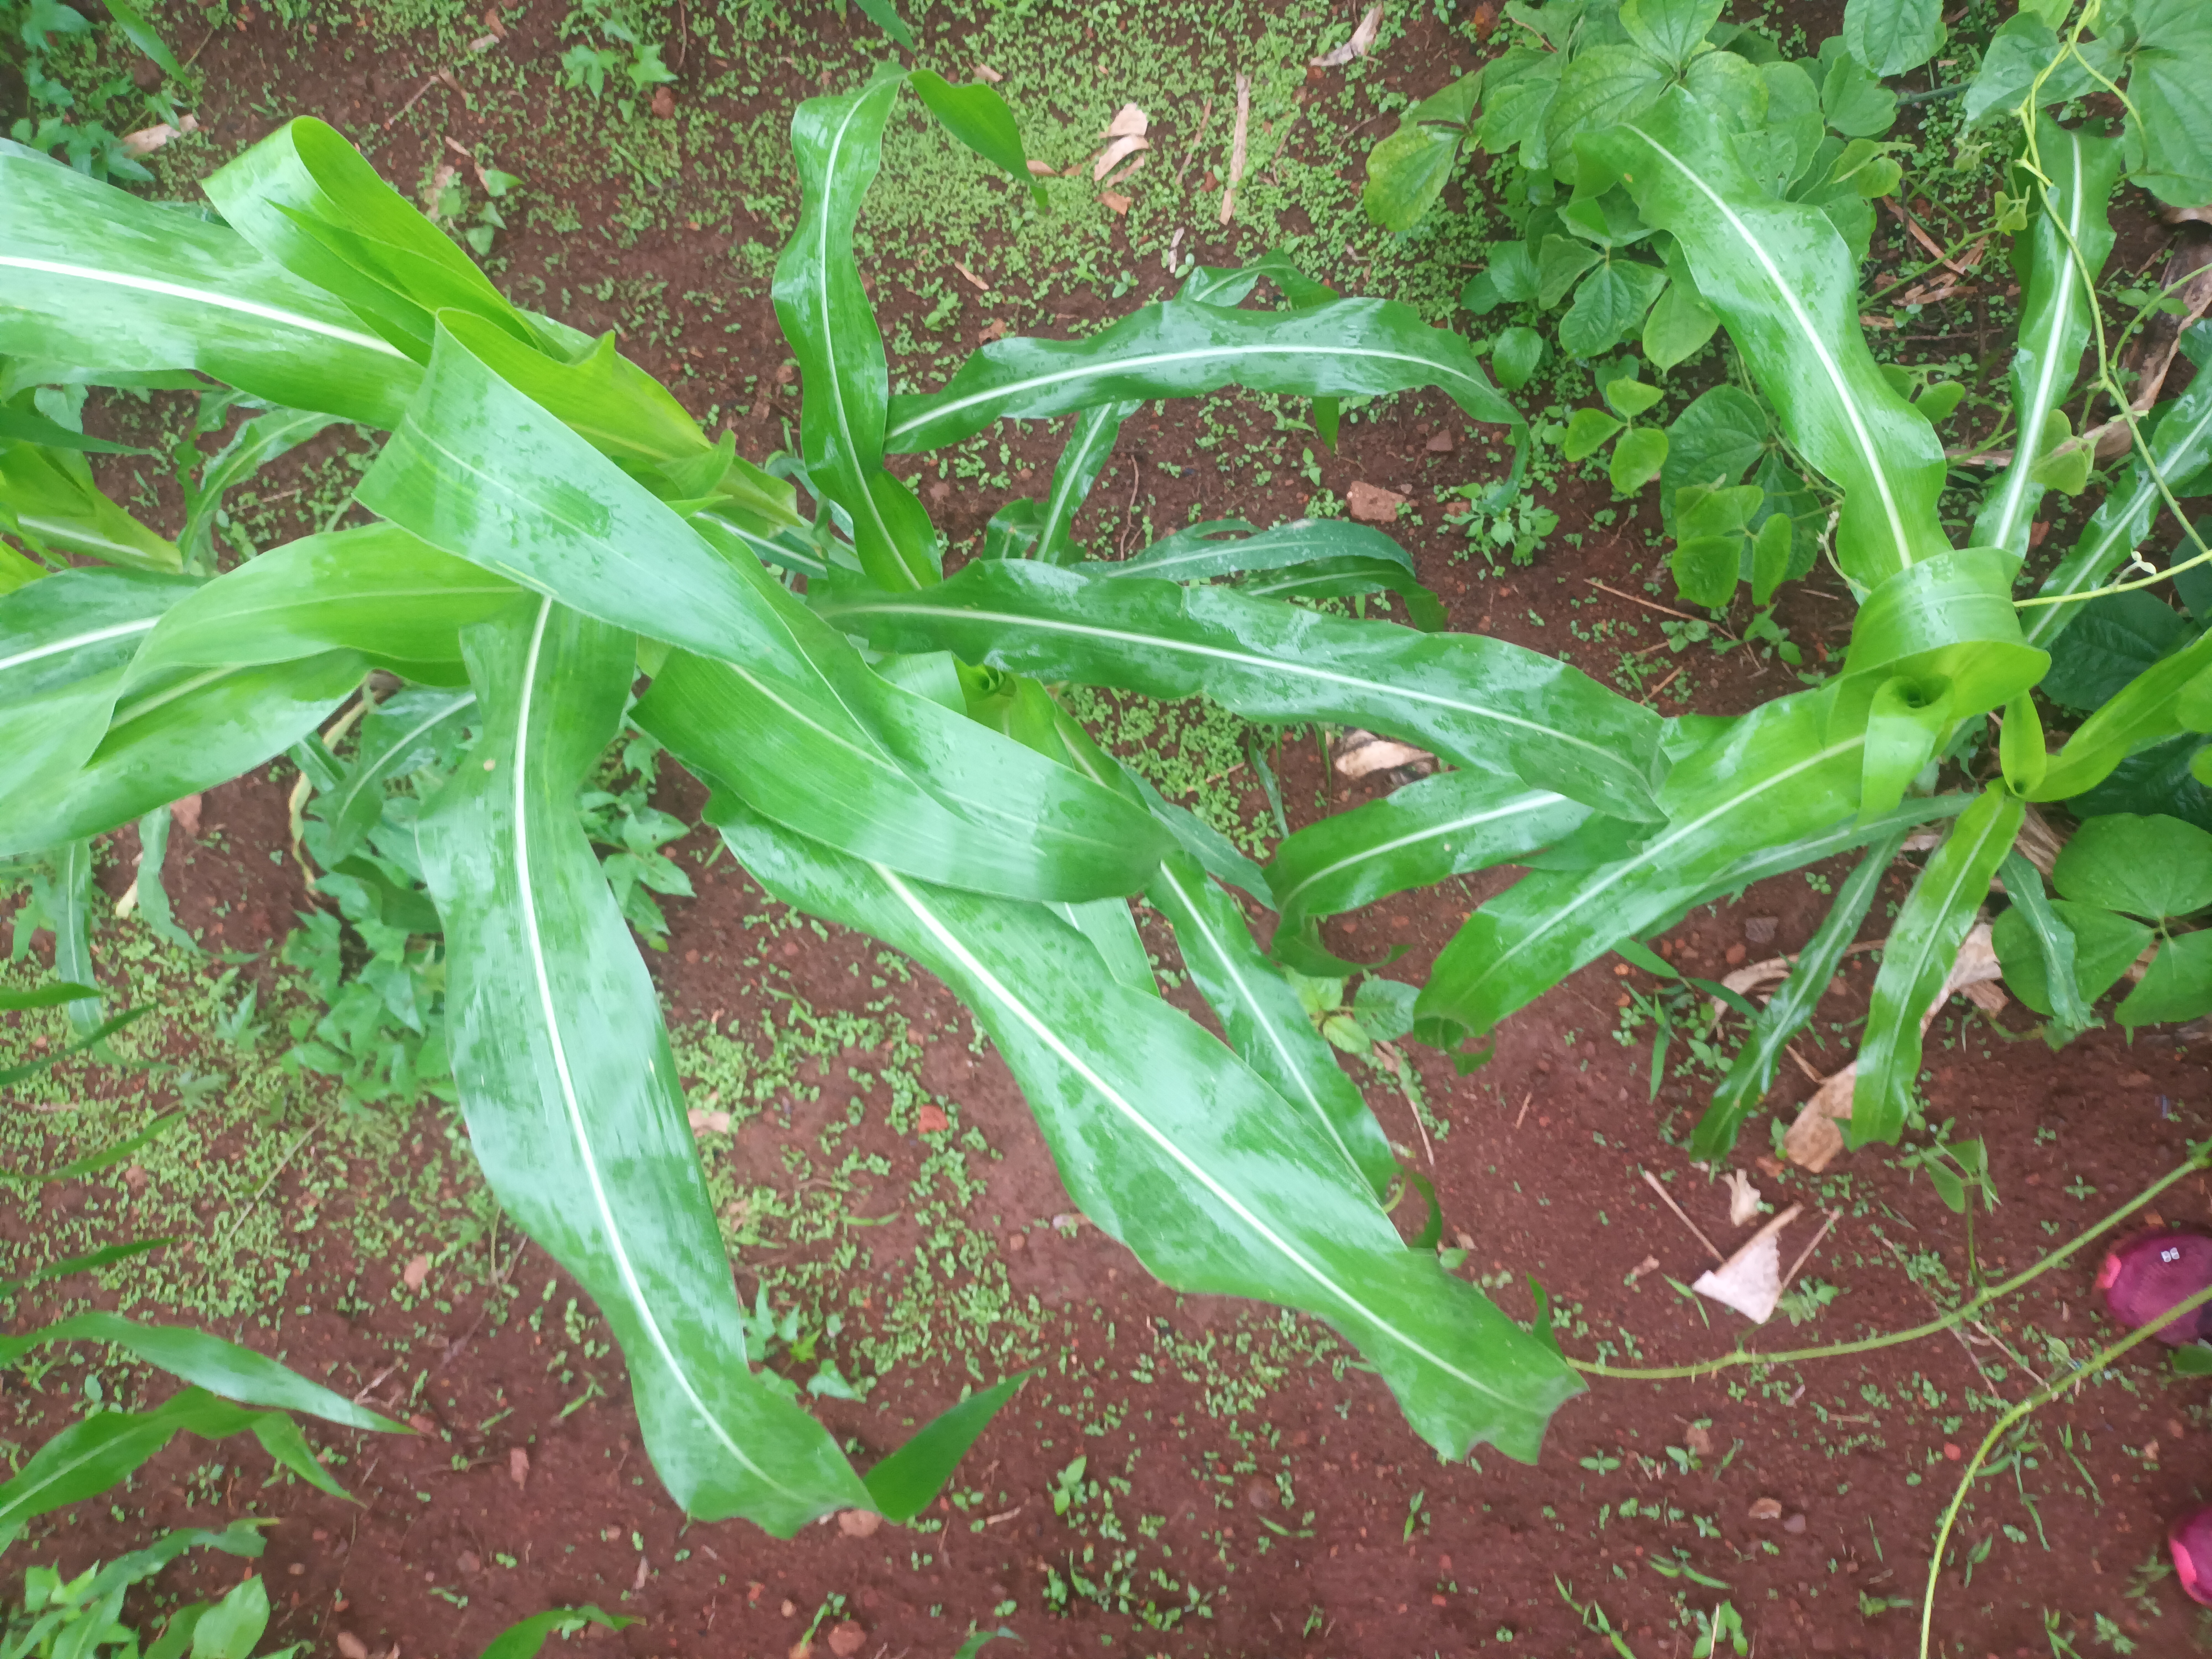
Label: healthy